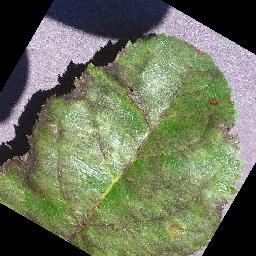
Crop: apple
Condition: scab